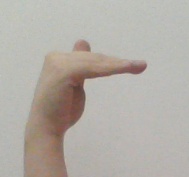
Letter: khaa